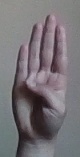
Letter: kaaf